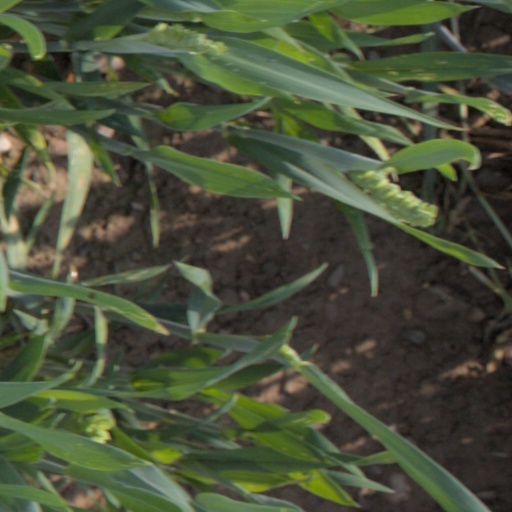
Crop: wheat